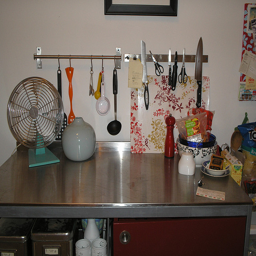
A table has a fan with knives and scissors hanging near it.
A metal counter with lots of cooking utensils.
An assortment of kitchen utensils are hanging on a wall.
A steel counter top holding a fan and kitchen accessories.
A table with a fan, bowl, knives, scissors and other items